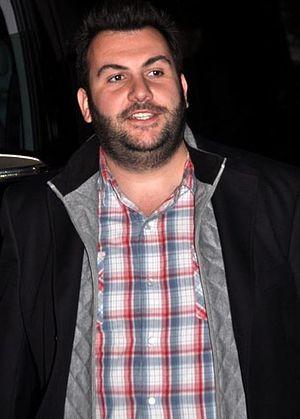
Laurent Ournac aux NRJ Music Awards
La sixième saison de l'émission française de divertissement Danse avec les stars a été diffusée du 24 octobre 2015 au 23 décembre 2015 sur TF1. Elle a été animée par Sandrine Quétier et Laurent Ournac.
Laurent Ournac est un acteur français né le 26 avril 1980 à Versailles. Il a été remarqué dans l'émission de TF1, Mon incroyable fiancé qui a battu des records d'audience durant l'été 2005. Depuis 2006, il incarne le personnage principal de la série télévisée Camping Paradis. De 2015 à 2016, il présente l'émission Danse avec les stars avec Sandrine Quétier.
Cet article présente la liste des participants à l'émission de télévision française de divertissement Danse avec les stars diffusée sur TF1 depuis le 12 février 2011.